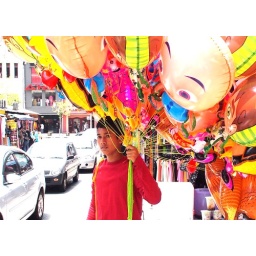
A young boy is selling balloons on the busy street in Little India, Masjid India Street, Kuala Lumpur, Malaysia.